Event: Ecuador Earthquake
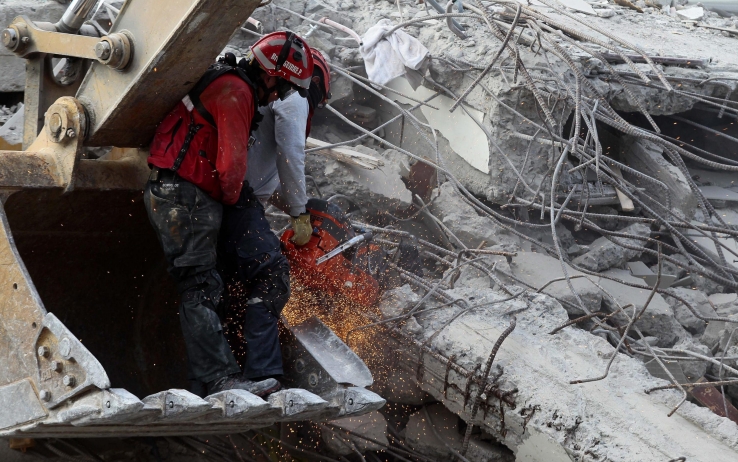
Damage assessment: damage